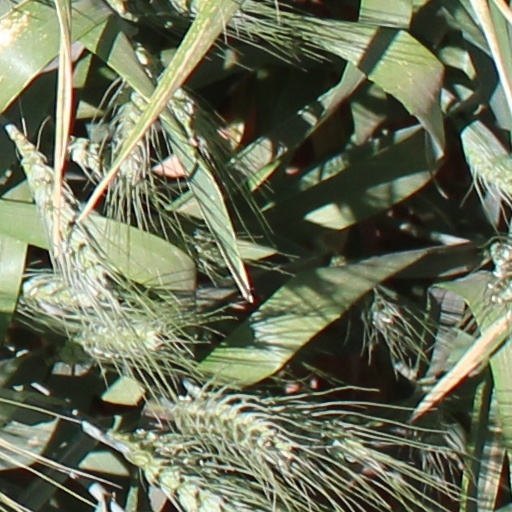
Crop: wheat